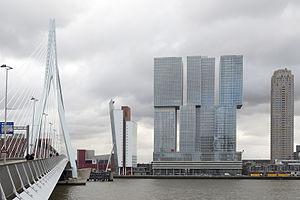
Le Kop van Zuid est un quartier de Rotterdam situé sur la rive sud de la Nouvelle Meuse, en face du centre de la ville. Le quartier est relativement jeune et comprend la pointe Wilhelminapier et le V délimité par la rue Rosestraat et la ligne de chemin de fer Rotterdam-Dordrecht, d'une part, et la Hilledijk, la rue Hillestraat, et le port Rijnhaven d'autre part.